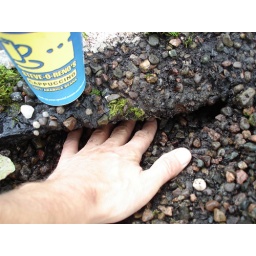
Found a large hole in a roof on this inspection...and don't forgot to enjoy a fresh cup of Steve-O-Reno's